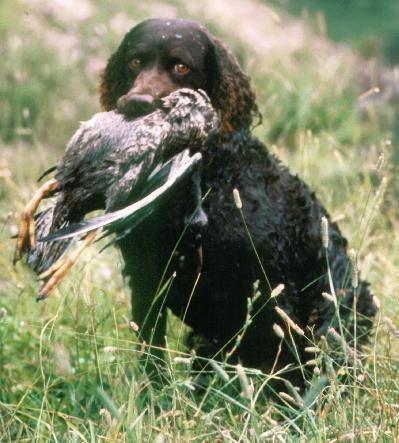
Sussex_spaniel